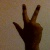
The image shows a hand gesture representing the number 3 in Indian Sign Language.